Authentic Science Fiction

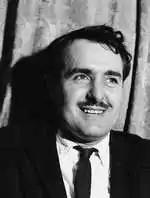
Gordan Landsborough was the magazine's first editor and used the pseudonym L.G. Holmes

The first six issues were 132 pages, with the page count dropped to 116 for issues 7 through 25. Issue 26 saw the page count return to 132. The cover layout for all these issues remained essentially the same, despite title changes. With issue 29 a layout using a yellow inverted "L" to frame the cover picture was introduced, and the page count was increased to 148. Another cover redesign with issue 39 saw the yellow "L" removed, and the page count went up again to 164 with issue 41, then back to 148 with issue 47. The cover design varied further, with different title fonts; the page count went back to 132 with issue 57, then returned to 164 from issue 60 through issue 77, the last in pocket-book format. The eight issues in digest format all had 132 pages.